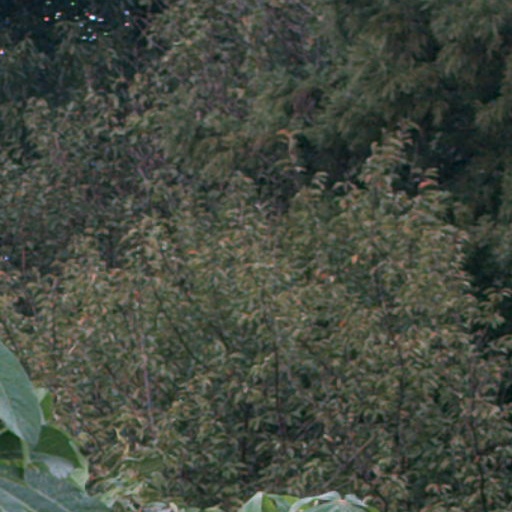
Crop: cassava